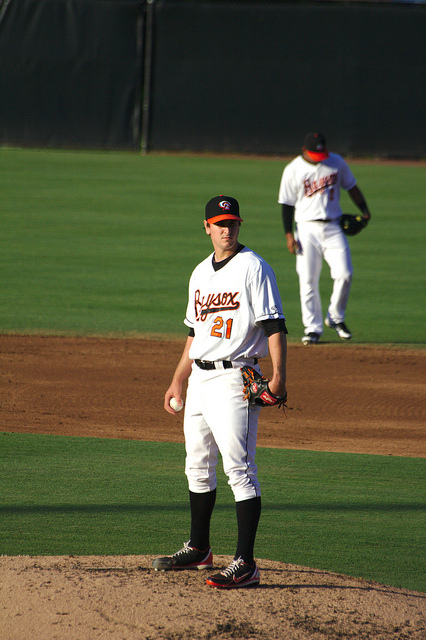
hai cầu thủ ném bóng đang đứng ở trên sân